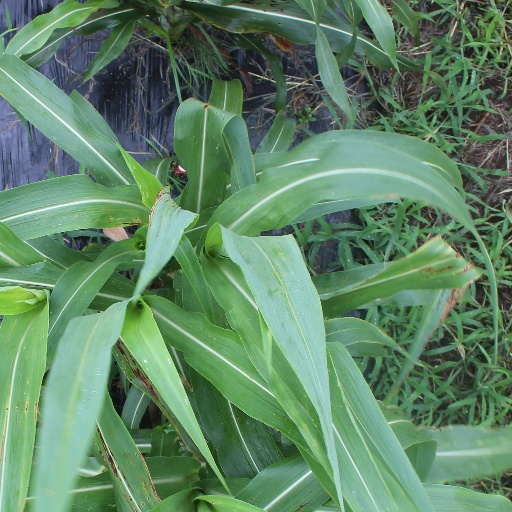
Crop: sorghum